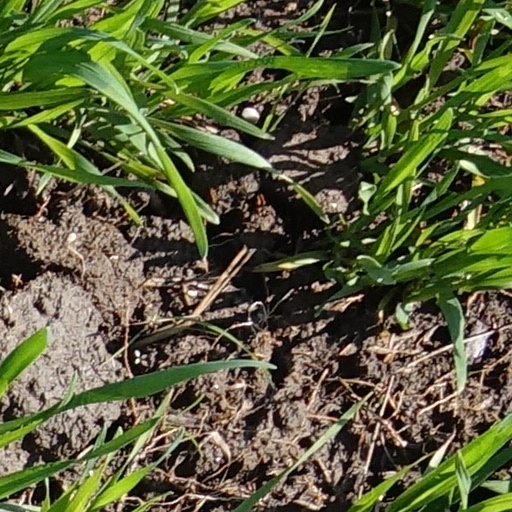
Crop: wheat